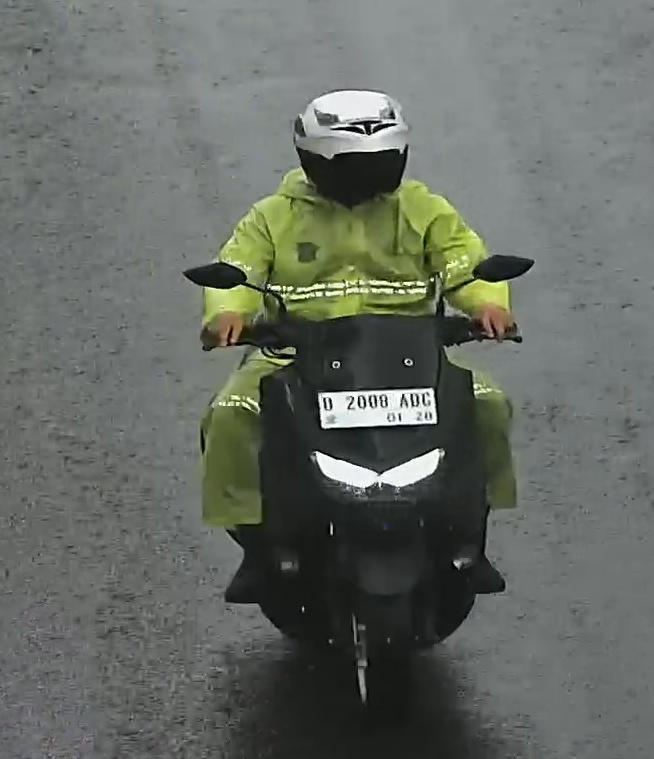
person-with-helmet: 1
person-without-helmet: 0